Shadows Over St. Pauli

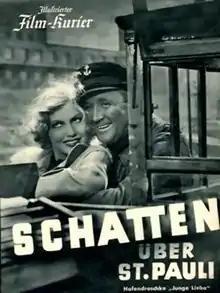

Shadows Over St. Pauli (German:Schatten über St. Pauli) is a 1938 German drama film directed by Fritz Kirchhoff and starring Marieluise Claudius, Gustav Knuth and Hellmuth Bergmann. It was filmed and shot in Hamburg, and the title refers to the St. Pauli district of the city.